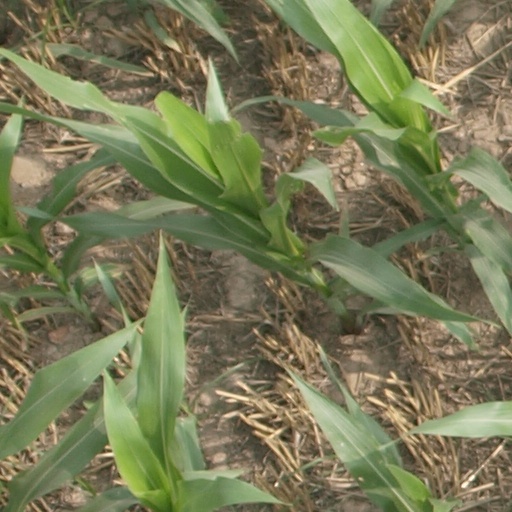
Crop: maize; corn